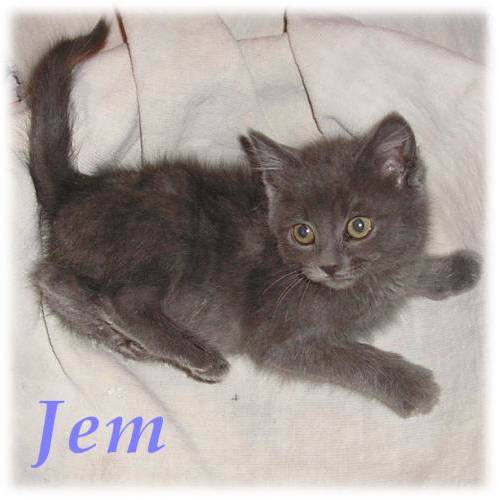
Label: cat